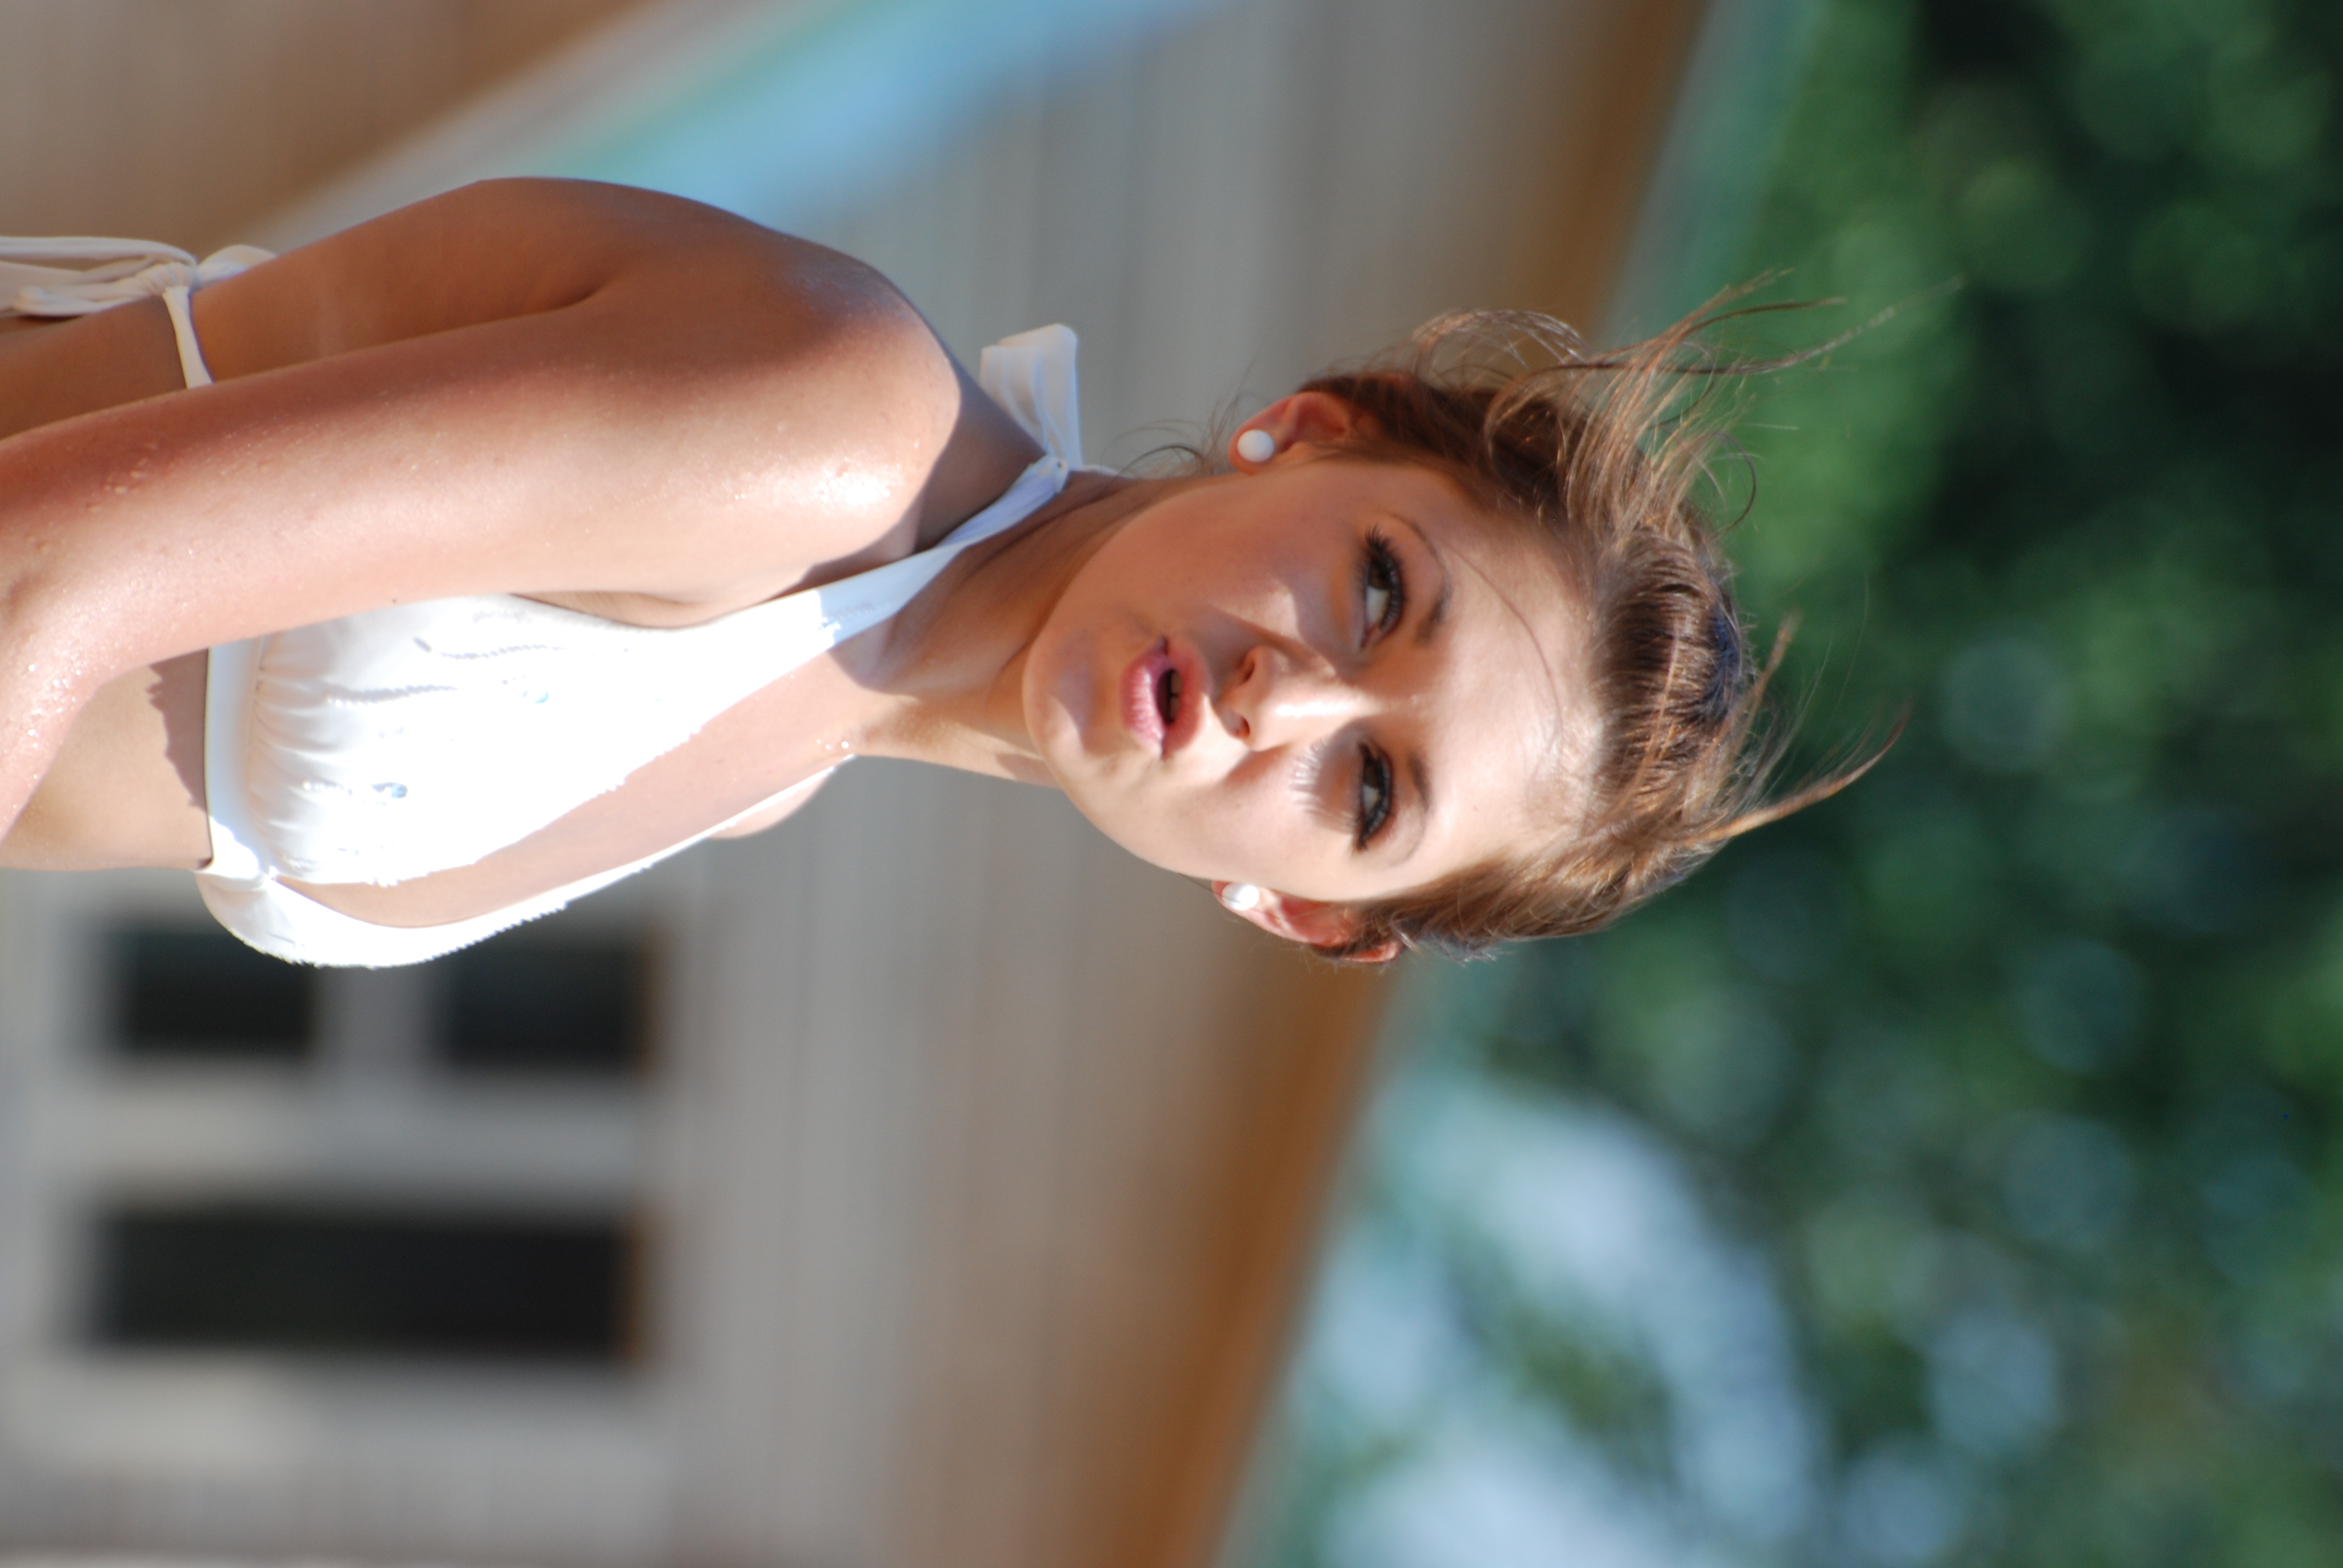
beach, person, people, girl, woman, portrait, model, nikon, lady, bride, hairstyle, smile, candid, girls, beauty, moscow, russia, d80, mywinners, moskau, nikond80, moscou, bej, photo shoot, portrait photography